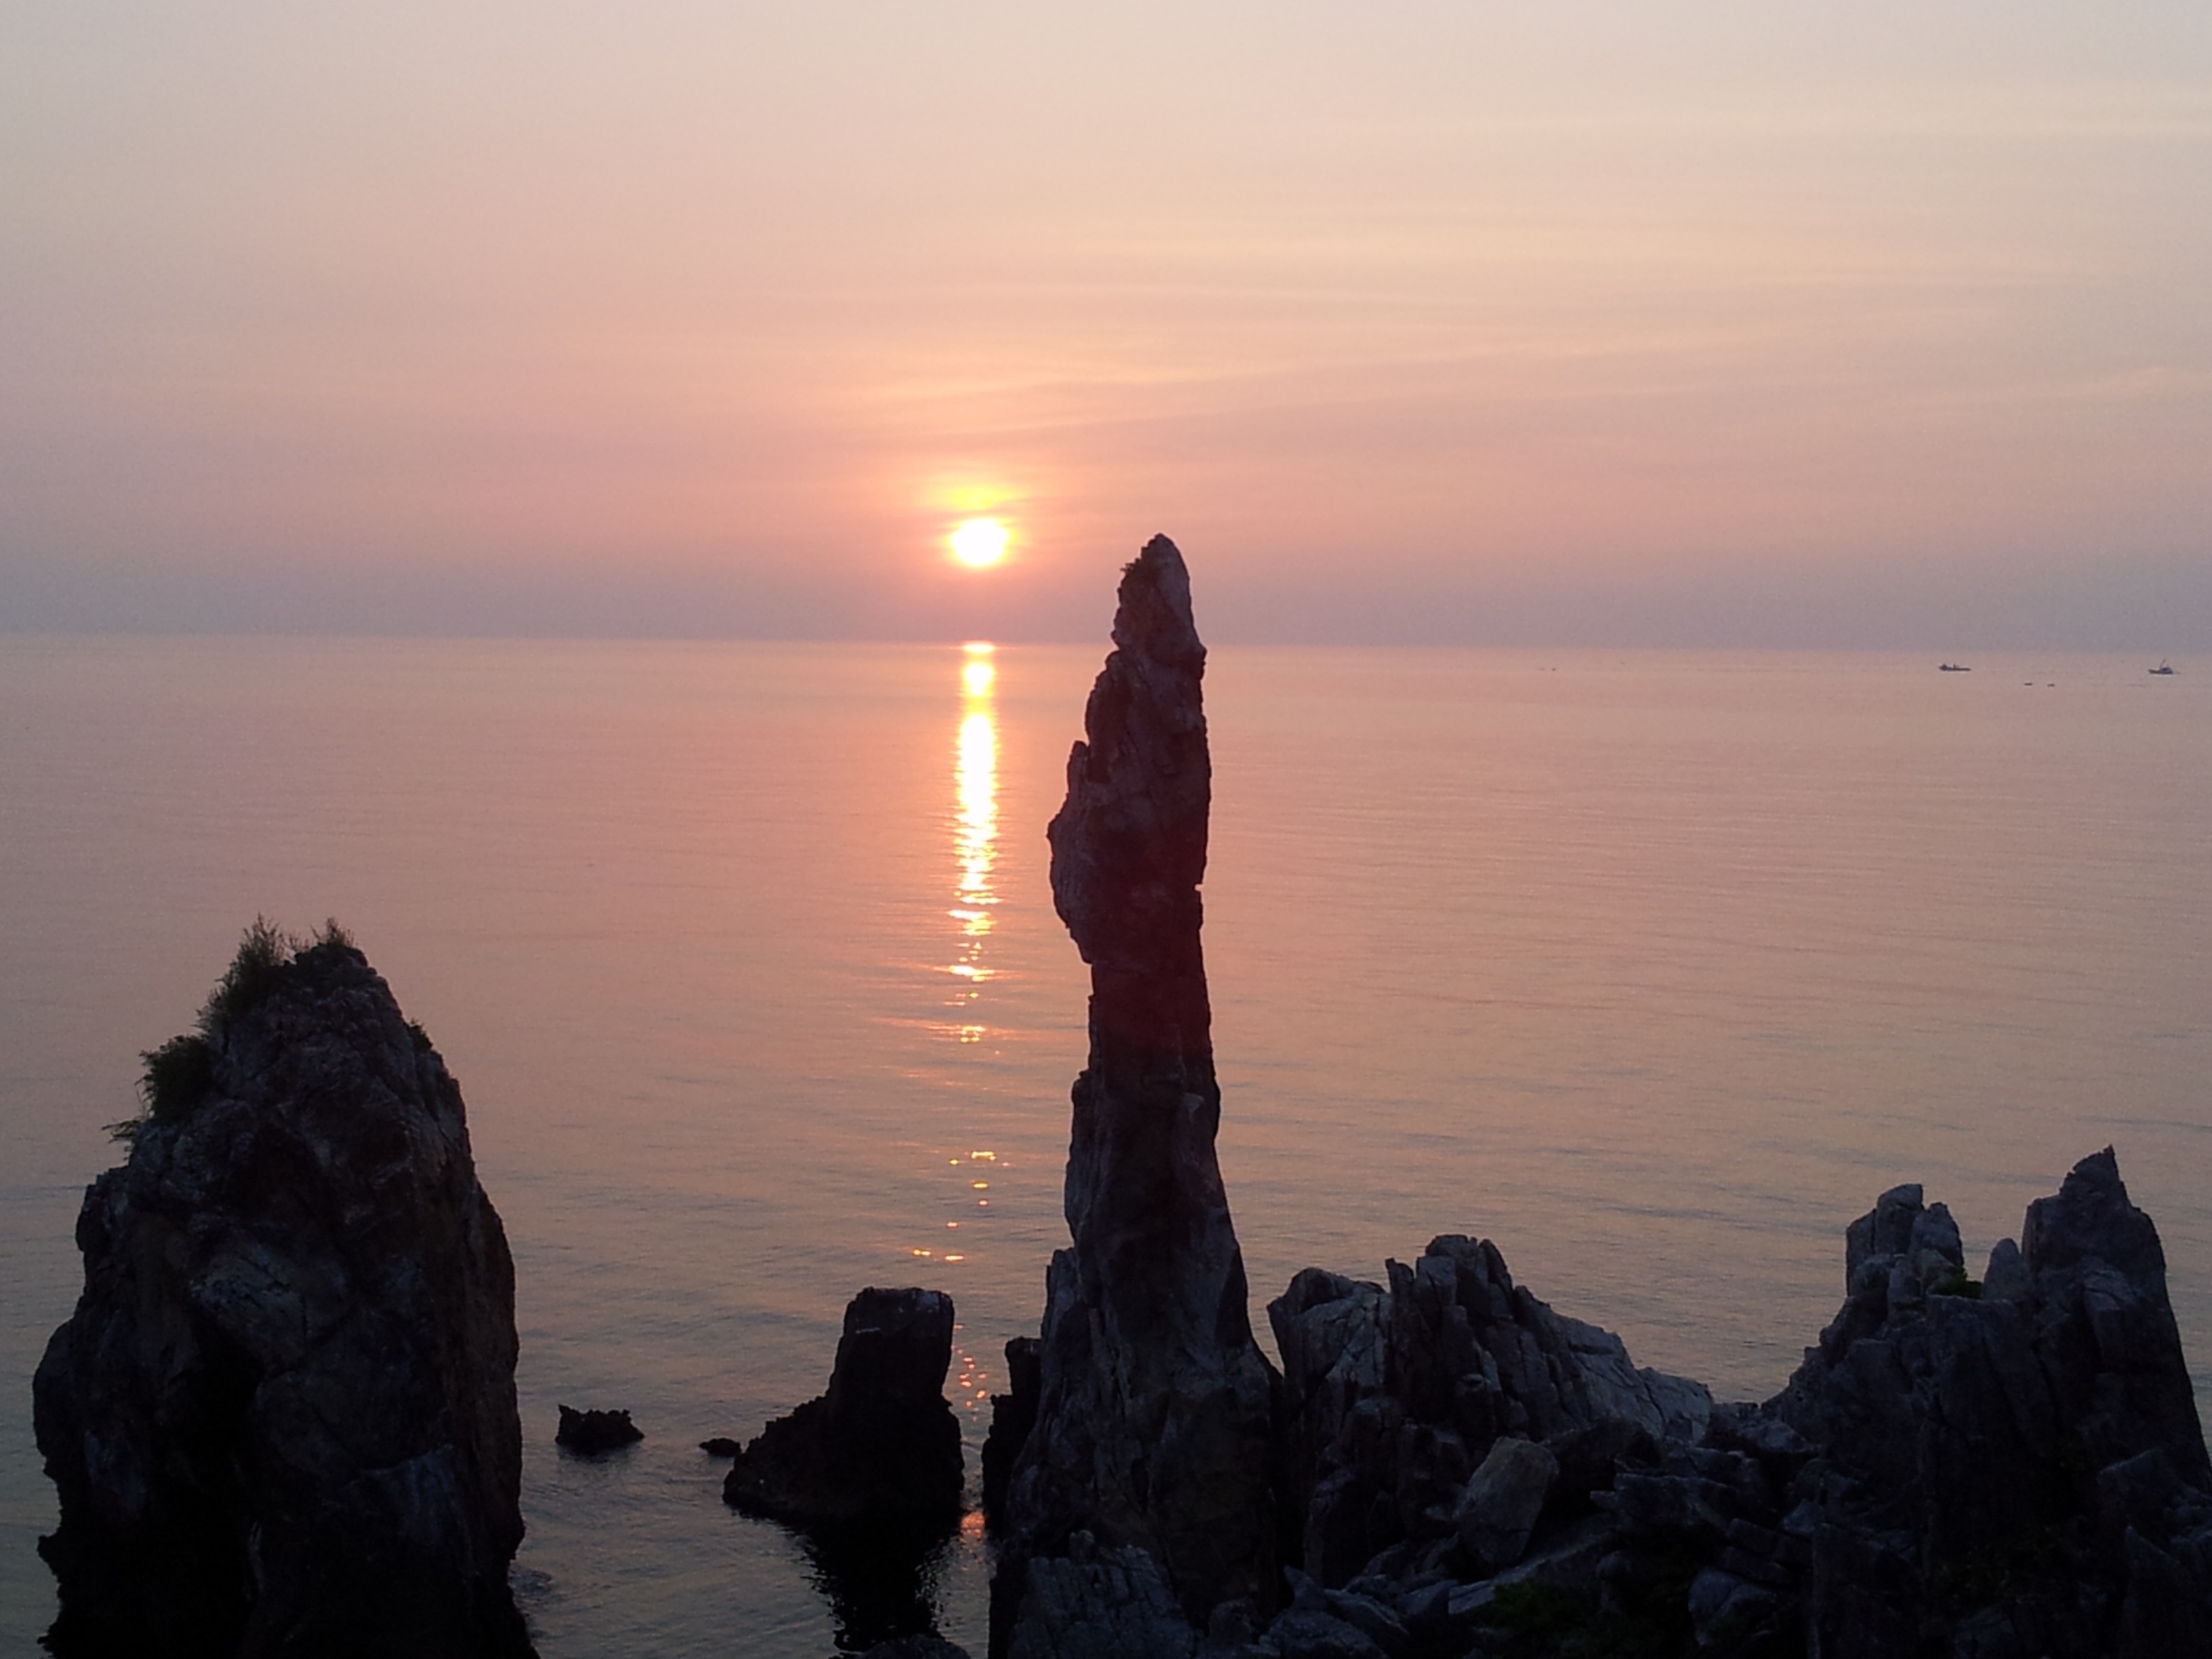
beach, sea, coast, rock, ocean, horizon, silhouette, sunrise, sunset, sunlight, morning, shore, wave, dawn, travel, cliff, dusk, evening, tower, bay, terrain, cape, atmospheric phenomenon